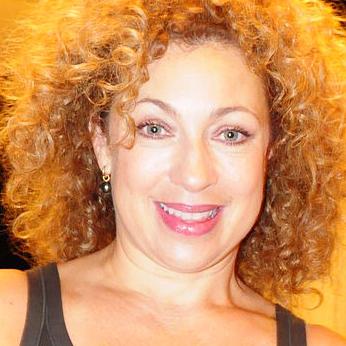
Age: 48